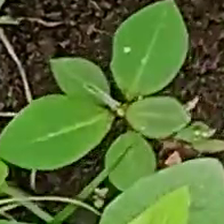
Weed species: Moti_dudhi(Euphorbia_geneculata_L)